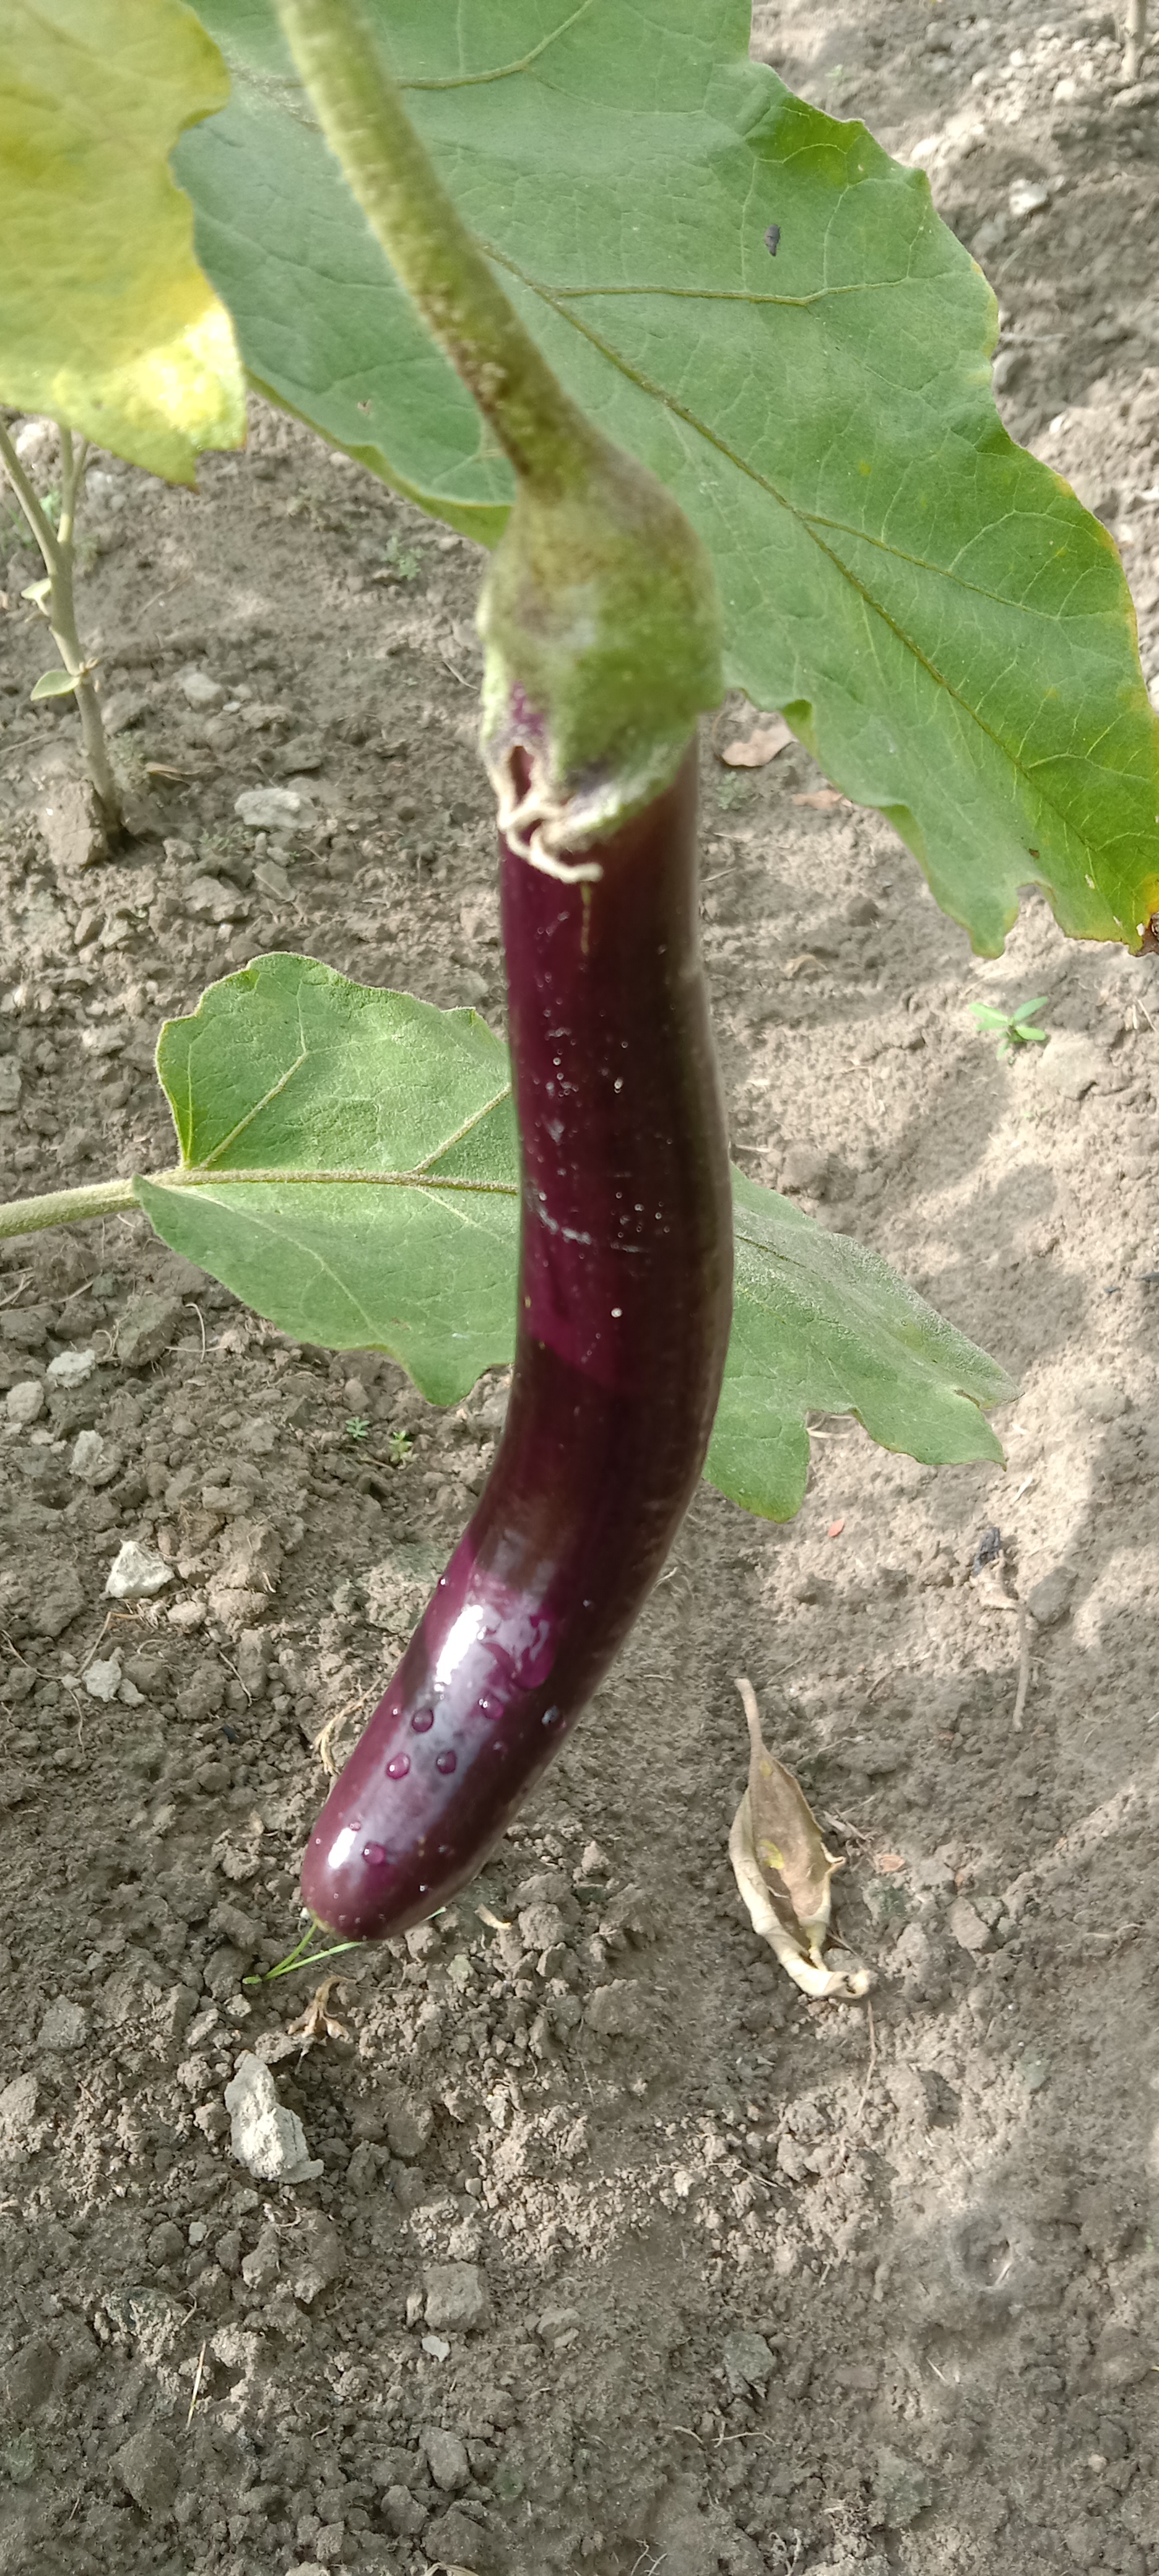
Label: Healty Brinjal